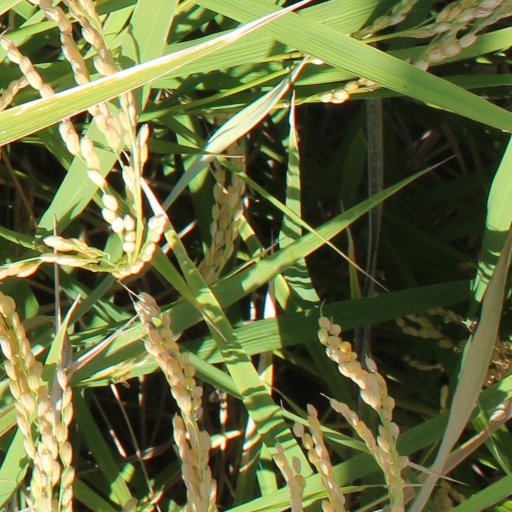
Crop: rice